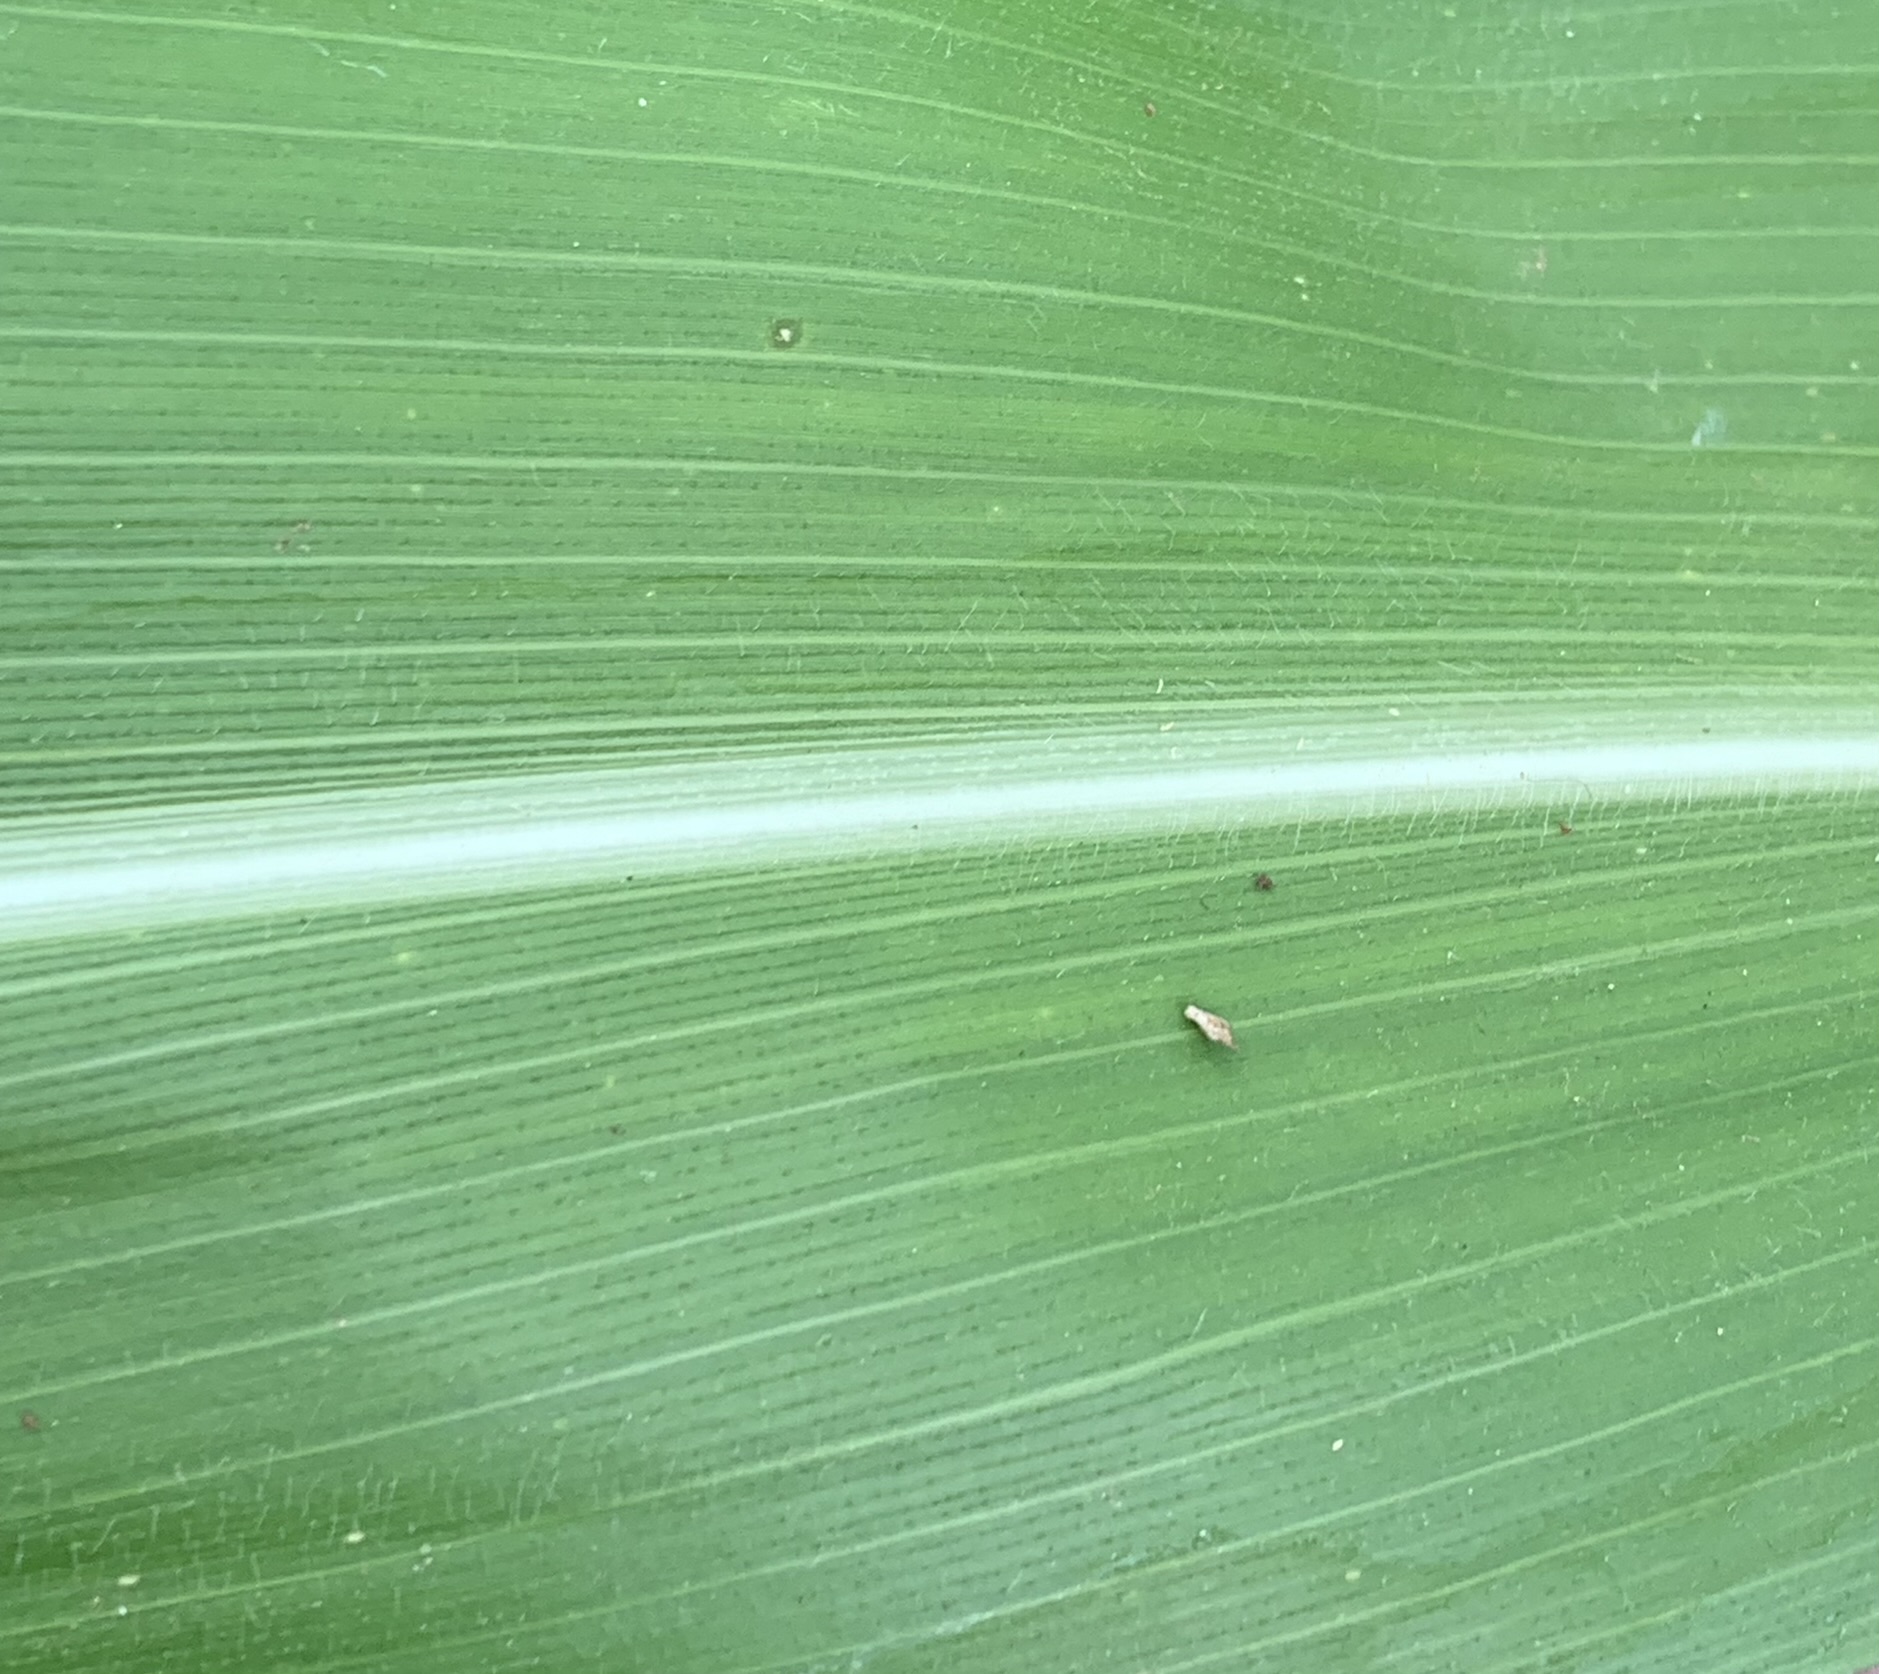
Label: Healthy